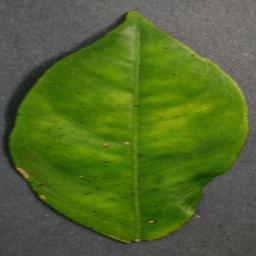
Label: Orange___Haunglongbing_(Citrus_greening)